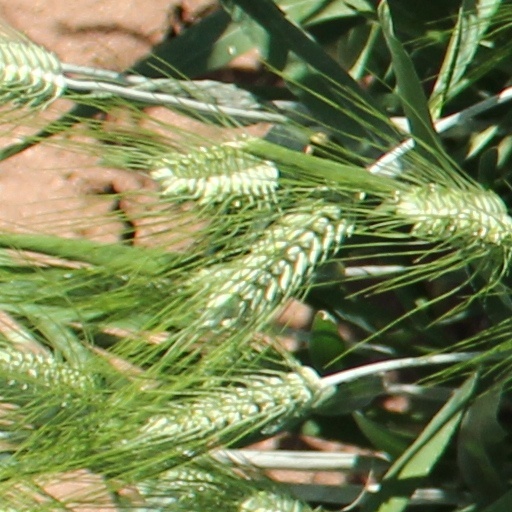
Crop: wheat